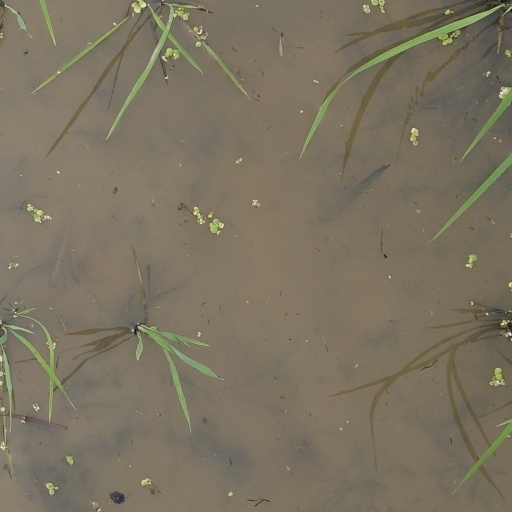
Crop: rice